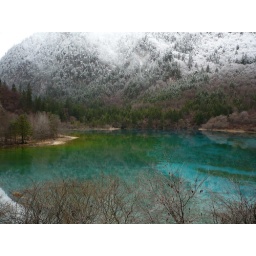
Snowy mountain above colourful lake